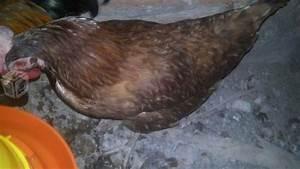
chicken